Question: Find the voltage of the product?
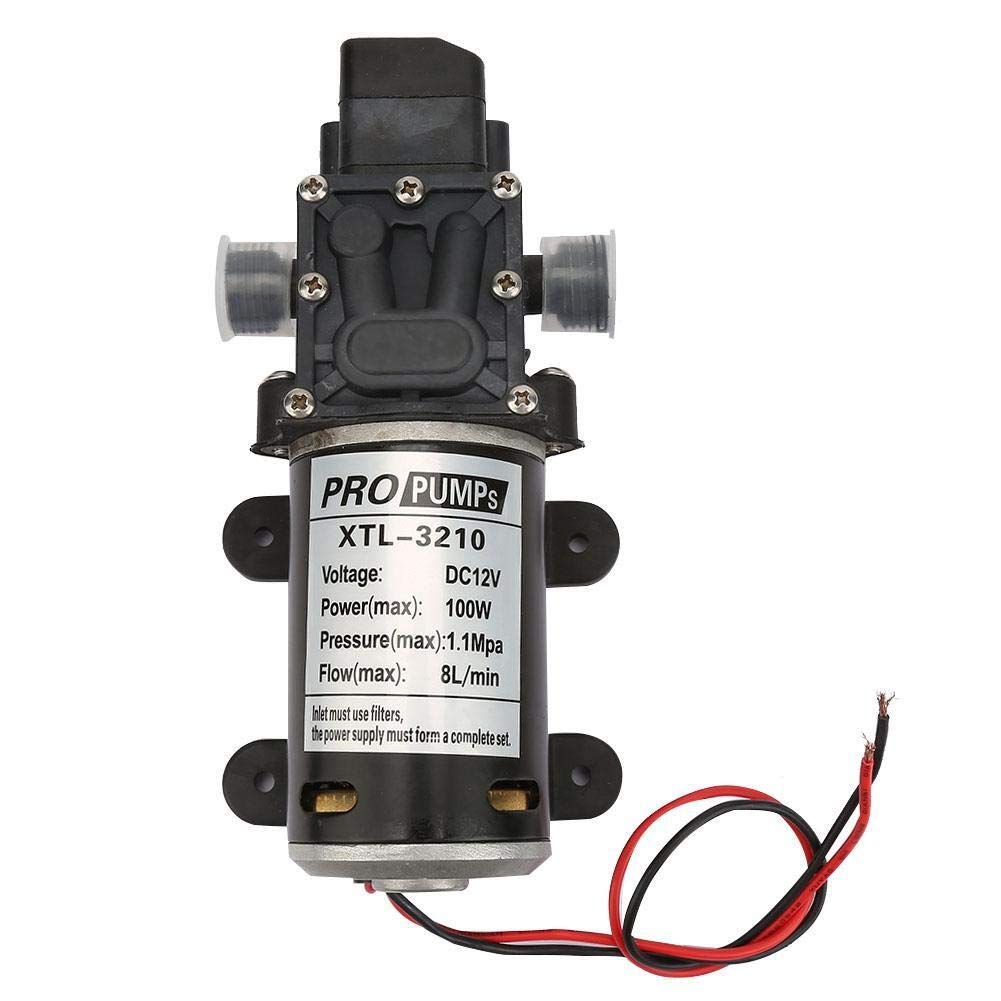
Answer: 12.0 volt